List of palaces of Vicenza

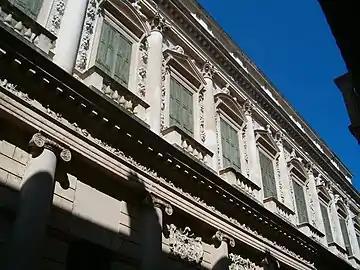
Palazzo Barbaran da Porto

The Angaran were a noble Vicentine family whose medieval estates centred around Angarano (now a suburb of Bassano del Grappa), from which they took their name. They joined the Venetian patriciate in 1655 after paying 100,000 ducats to fund the Cretan War.